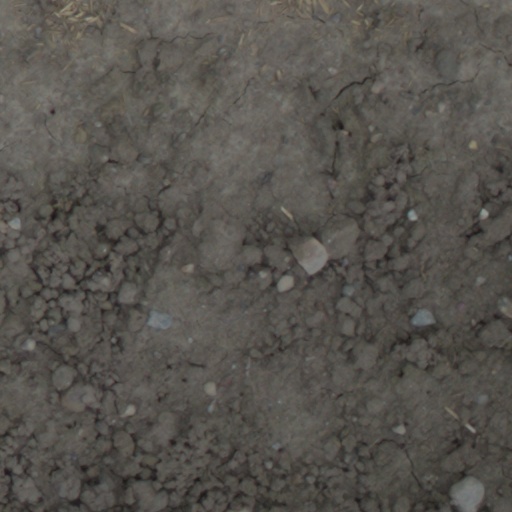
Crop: wheat